Suara (newspaper)

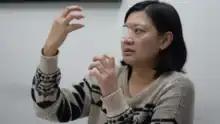
Veby Mega Indah

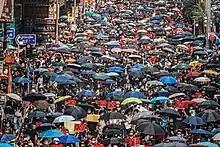
Anti-totalitarianism rally held on 29 September 2019

Amid the pro-democratic 2019–20 Hong Kong protests, a "global anti-totalitarianism protest" was held on Hong Kong Island on 29 September 2019. "Suara" associate editor Veby Mega Indah, covering the protest in Wan Chai, was shot in the face with a projectile fired by Hong Kong Police Force officers on the O'Brien Road footbridge. According to video footage, Indah was wearing high-visibility clothing and a helmet with "press" decals. The footage also showed journalists alerting the police to their presence and asking them not to shoot.